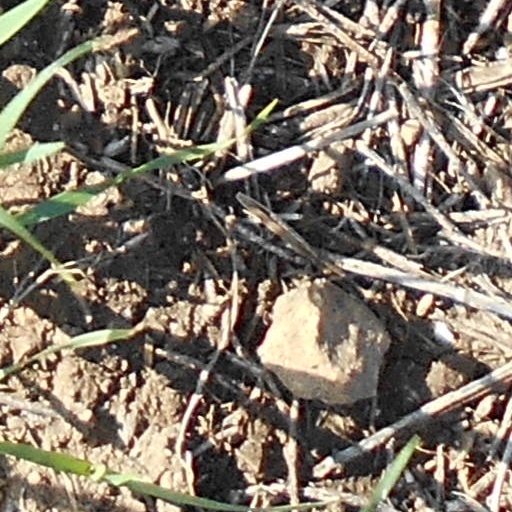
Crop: wheat